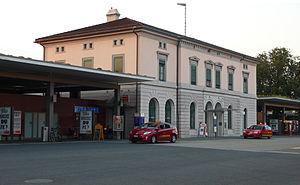
La gare de Frauenfeld est une gare ferroviaire suisse, située dans la ville thurgovienne de Frauenfeld.